Mower

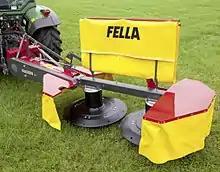
Fella Radon Drum Mower

Drum mowers are known for their simplicity and robustness. They consist of two large drums, each containing three to four spinning blades that chop down the grass or crop as they move over it. This straightforward design makes them easier to maintain, often leading to a longer lifespan.